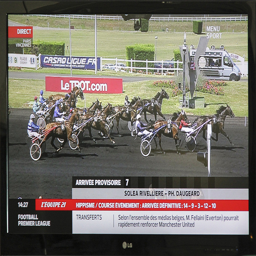
The horses are racing while pulling jockeys in carts.
a television screen that's showing a horse race.
A screen shot of a horse race in progress.
Group of men racing on a track pulled by a horse and buggy
Horses are pulling people in carts on a television screen.